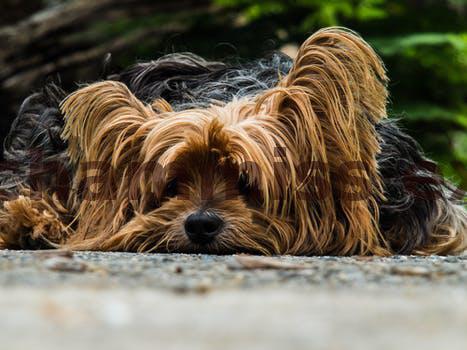
Label: Watermark